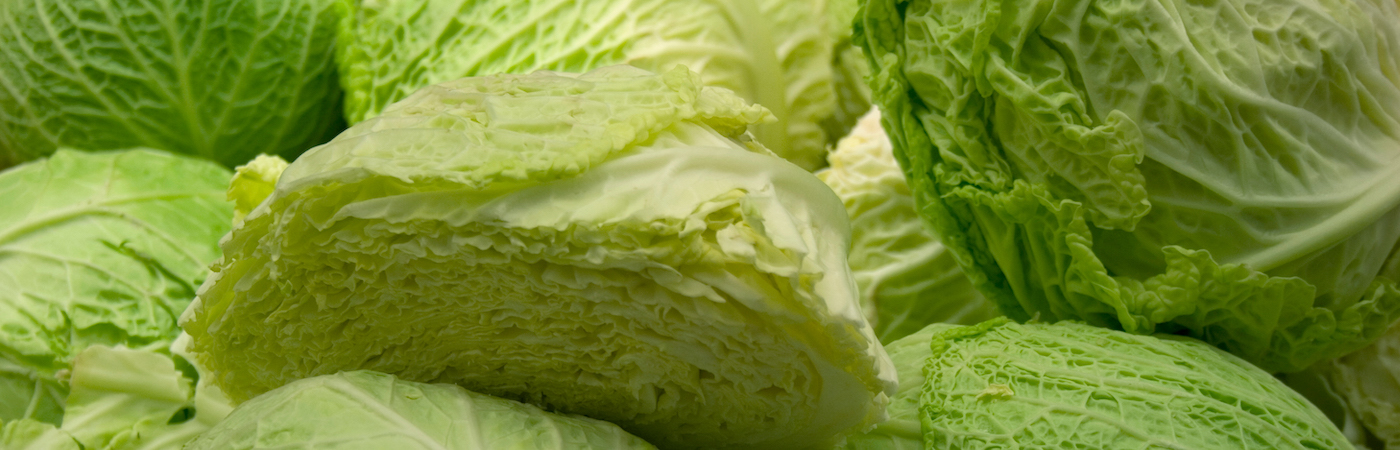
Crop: unknown
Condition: cabbage